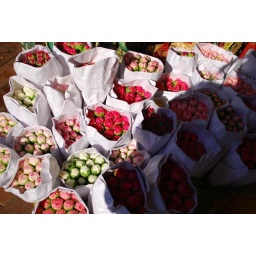
bird street and flower market, in hk